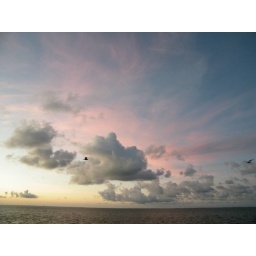
pink clouds contrasting nicely with gray clouds, with two birds in motion